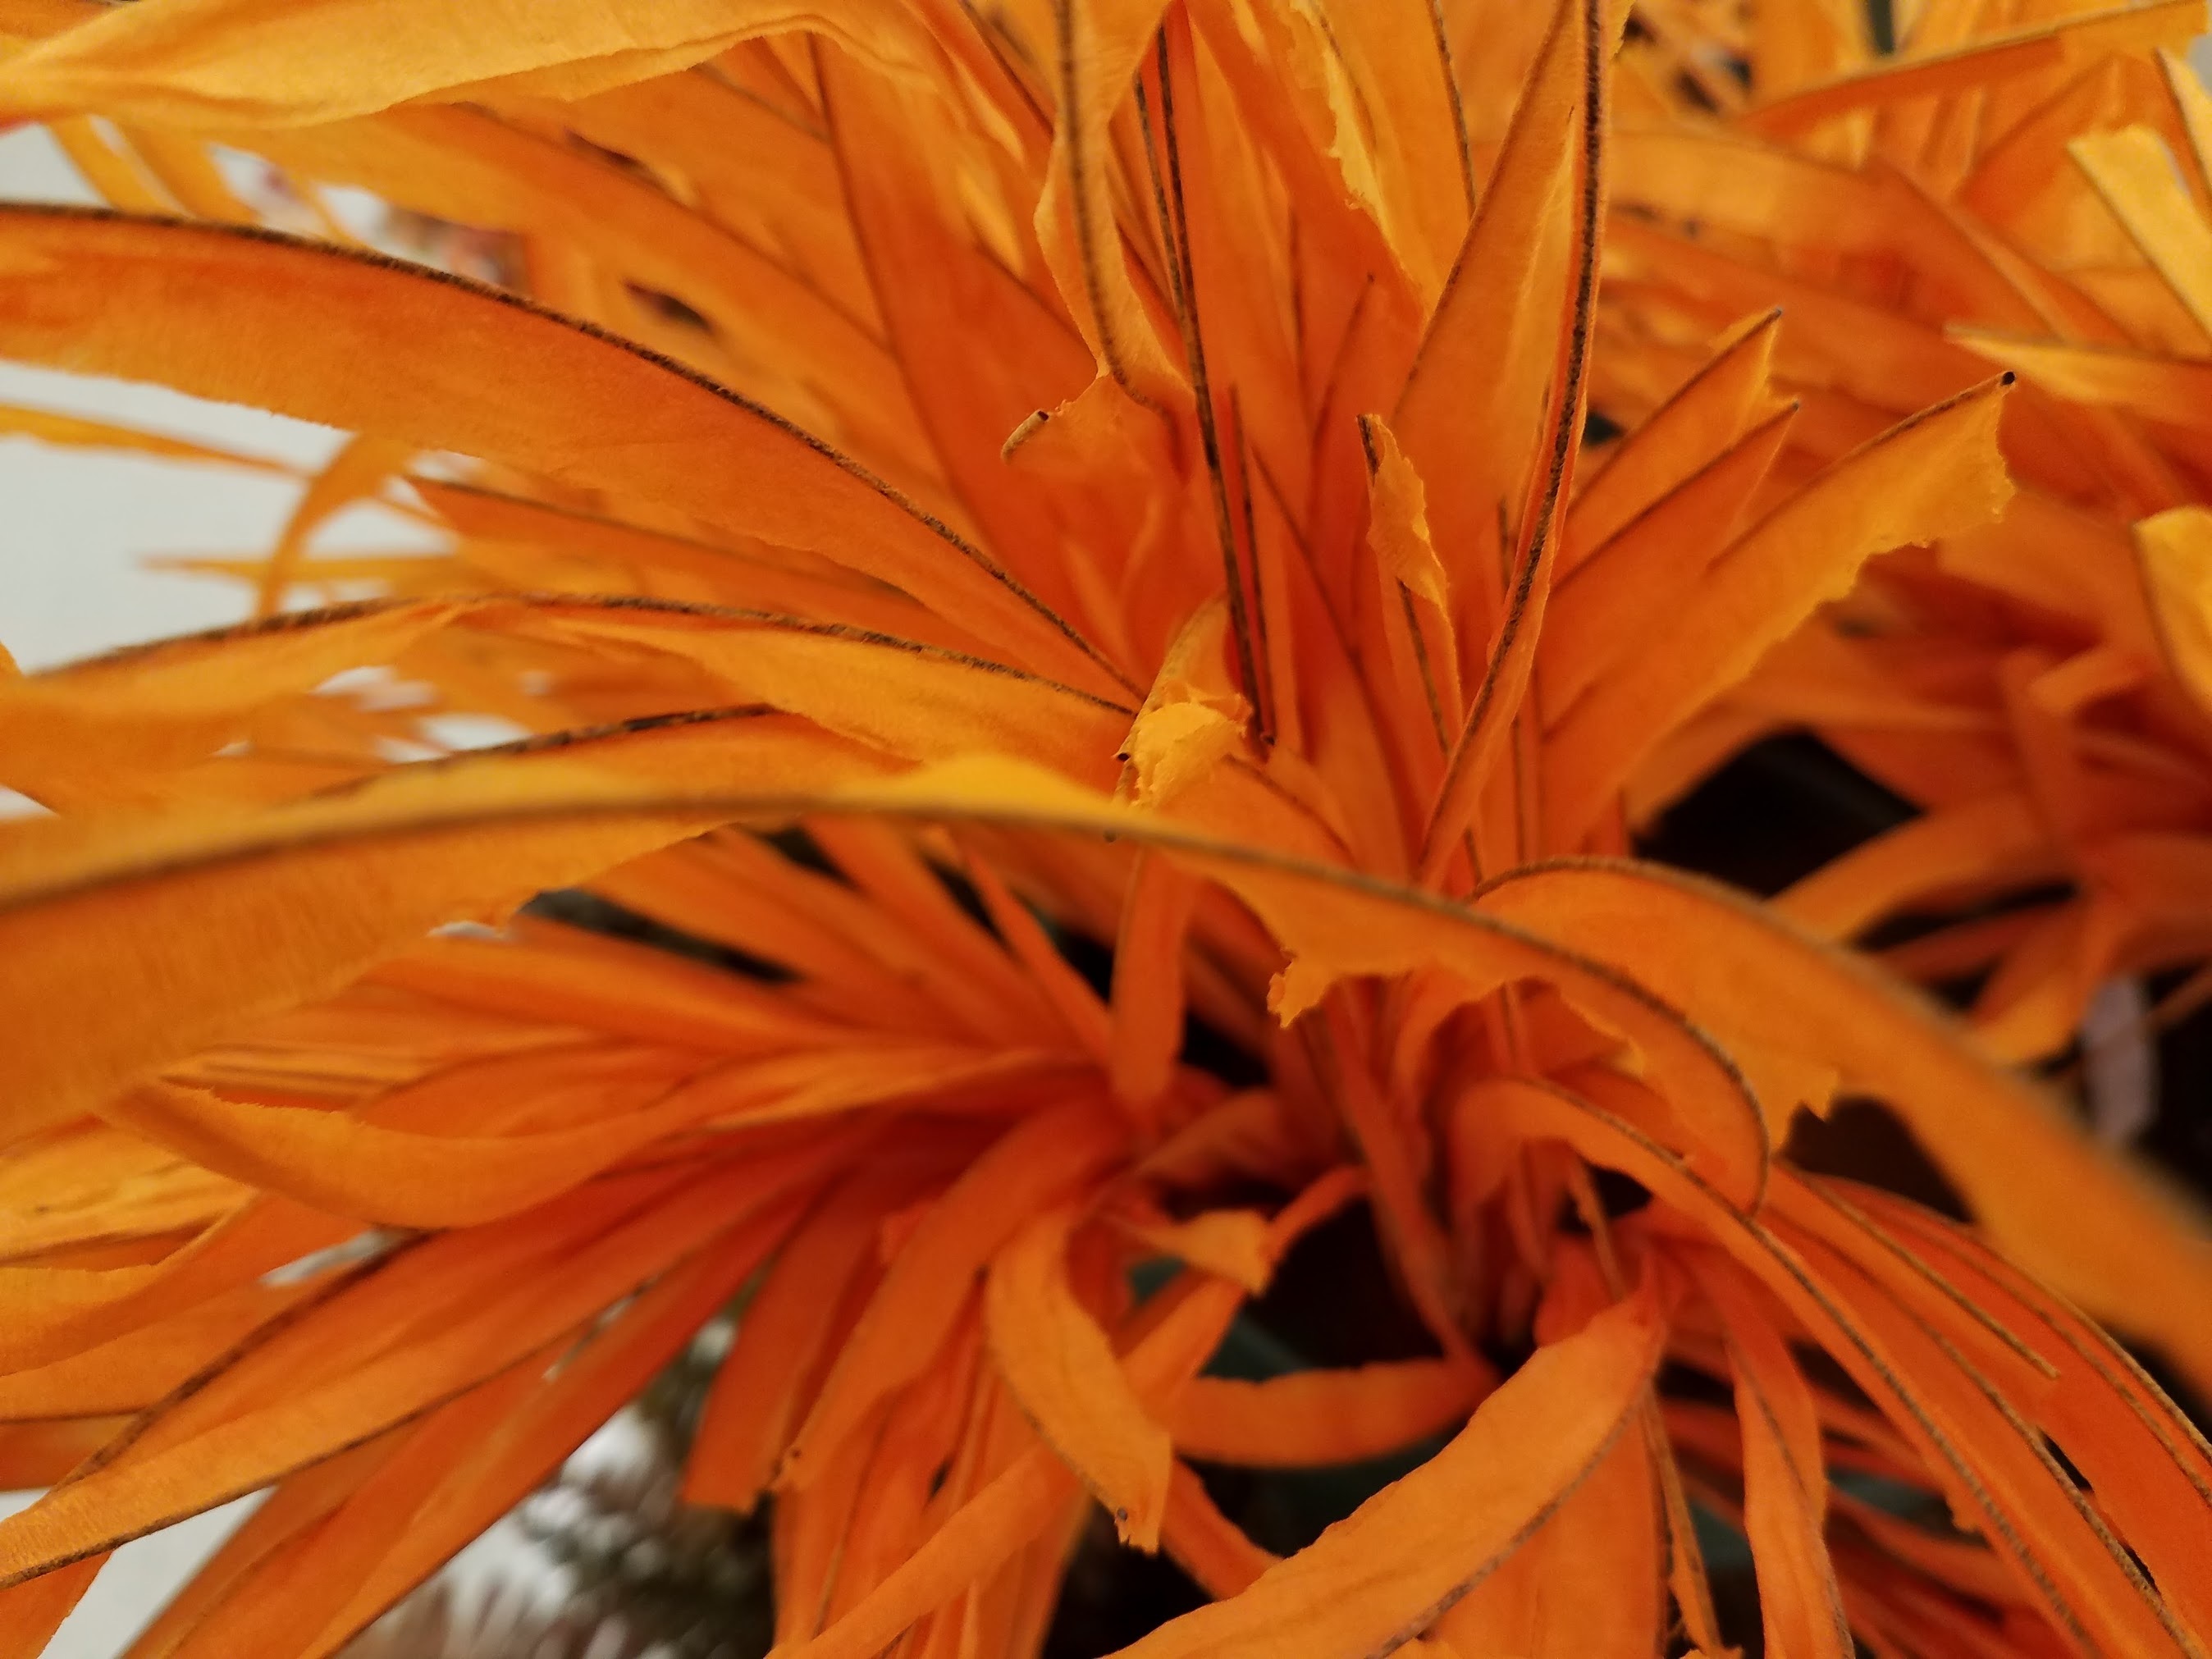
tree, plant, sunlight, leaf, flower, petal, herb, produce, autumn, botany, yellow, flora, season, close up, macro photography, flowering plant, daisy family, plant stem, land plant